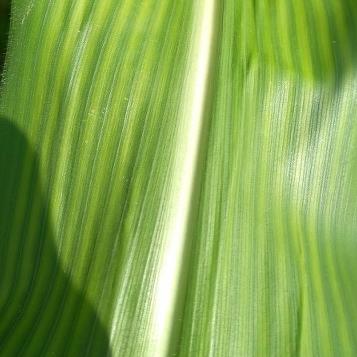
Crop: Maize
Condition: stripe-d